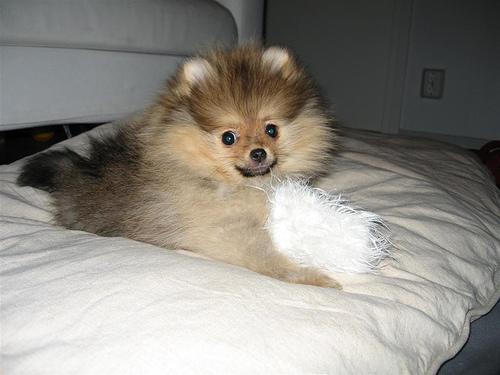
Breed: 1936-n000005-Pomeranian